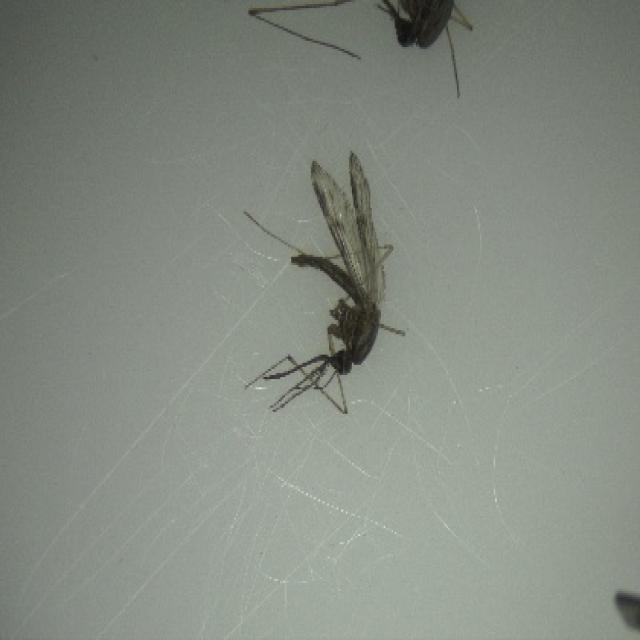
Species: anopheles_sinensis